Learning to Sing

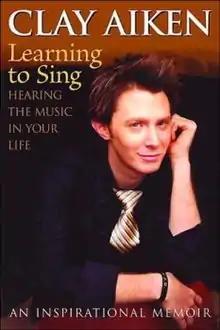

Learning to Sing: Hearing the Music in Your Life is a memoir written by Clay Aiken with Allison Glock. Published by Random House on November 16, 2004, "Learning to Sing" debuted at number two on the "New York Times" Hardcover Nonfiction best-seller list in the December 5 issue, and remained on that list for the remainder of the year.